Vehicle registration plates of Brunei

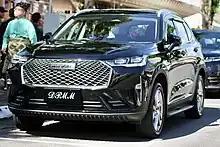

Some of the vehicles of the members of the Brunei Royal Family including the Sultan and the Crown Prince have unique vehicle registration plates. Some of the plates have different colours (e.g. white on red), initials or fancy script.